Journey to a Woman

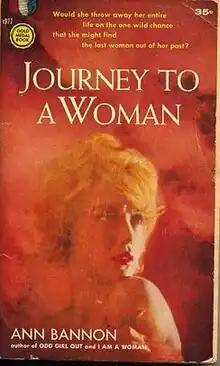
First edition cover

Journey to a Woman is a lesbian pulp fiction novel written in 1960 by Ann Bannon (pseudonym of Ann Weldy). It is the fifth in a series of pulp fiction novels that eventually came to be known as "The Beebo Brinker Chronicles". It was originally published in 1960 by Gold Medal Books, again in 1983 by Naiad Press, and again in 2003 by Cleis Press. Each edition was adorned with a different cover.